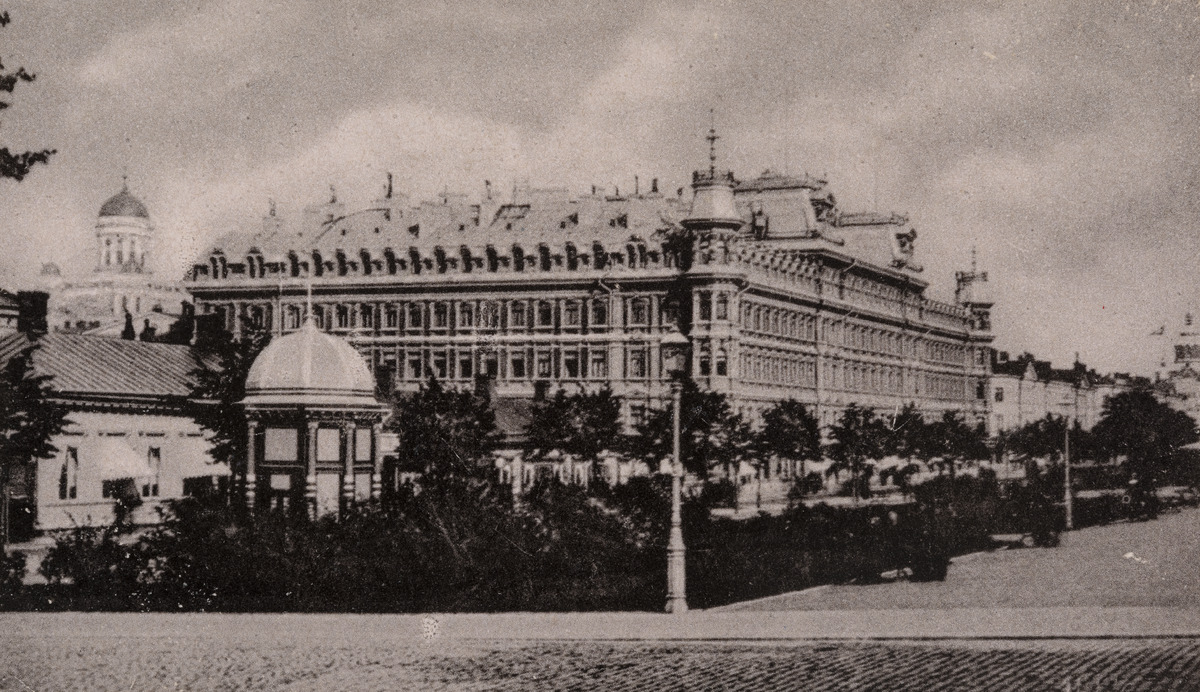
Näkymä Runebergin esplanadille ja Pohjoisesplanadille, keskellä Grönqvistin talo, Pohjoisesplanadi  25-27, rakennettu 1882-1883, otettu käyttöön 1885
sisällön kuvaus: Näkymä Runebergin esplanadille ja Pohjoisesplanadille, keskellä Grönqvistin talo, Pohjoisesplanadi  25-27, rakennettu 1882-1883, otettu käyttöön 1885. Vasemmassa reunassa Nikolainkirkko (nykyinen Tuomiokirkko) ja oikeassa reunassa Uspenskin katedraali

Katajanokalla. mustavalkoinen
Kuvaaja: Riis, Charles, valokuvaaja
Ajankohta: kuvausaika 1885 n.
Paikka: Suomi, Uusimaa, Helsinki, Kluuvi Helsinki, Pohjoisesplanadi 25, 27
Aiheet: arkkitehtuuri, kerrostalot, tiilirakennukset, puurakennukset, puistot, patsaat, kioskit, kirkot